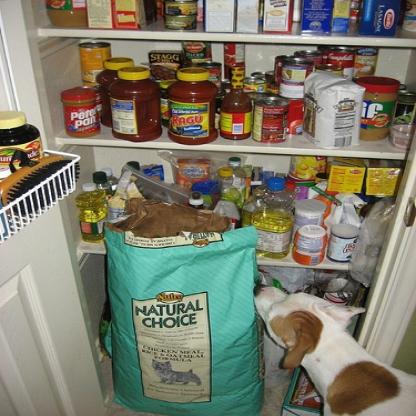
Scene: Indoor